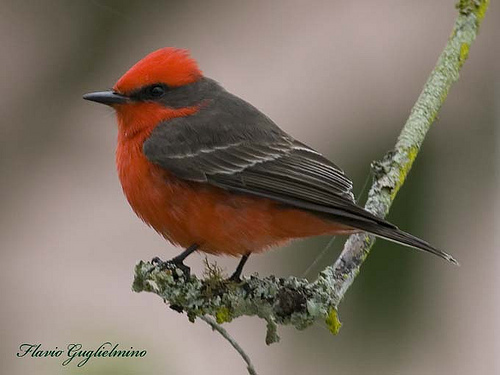
this is an orange bird with grey feathers and an orange crown.
red bodied bird with black wings, beak, cheek patch and tarsus.
the bird has a small red crown and a black bill.
bird with black eye and beak, brown wings with two wingbars, red crown, throat, breast and belly
this bird has a small red head with black eyebrow that extends to its wings
this bird has feathers that are black and has an orange belly
this bird is red with black and has a very short beak.
this beautiful red bird has black wings and eyebrow, with a pointed beak.
this bird has a red crown and breast with grey wings and back.
this bird has wings that are black and has a red belly
Species: Vermilion Flycatcher